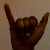
The image shows a hand gesture representing the letter 'Y' in Indian Sign Language.